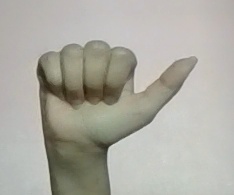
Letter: dhad